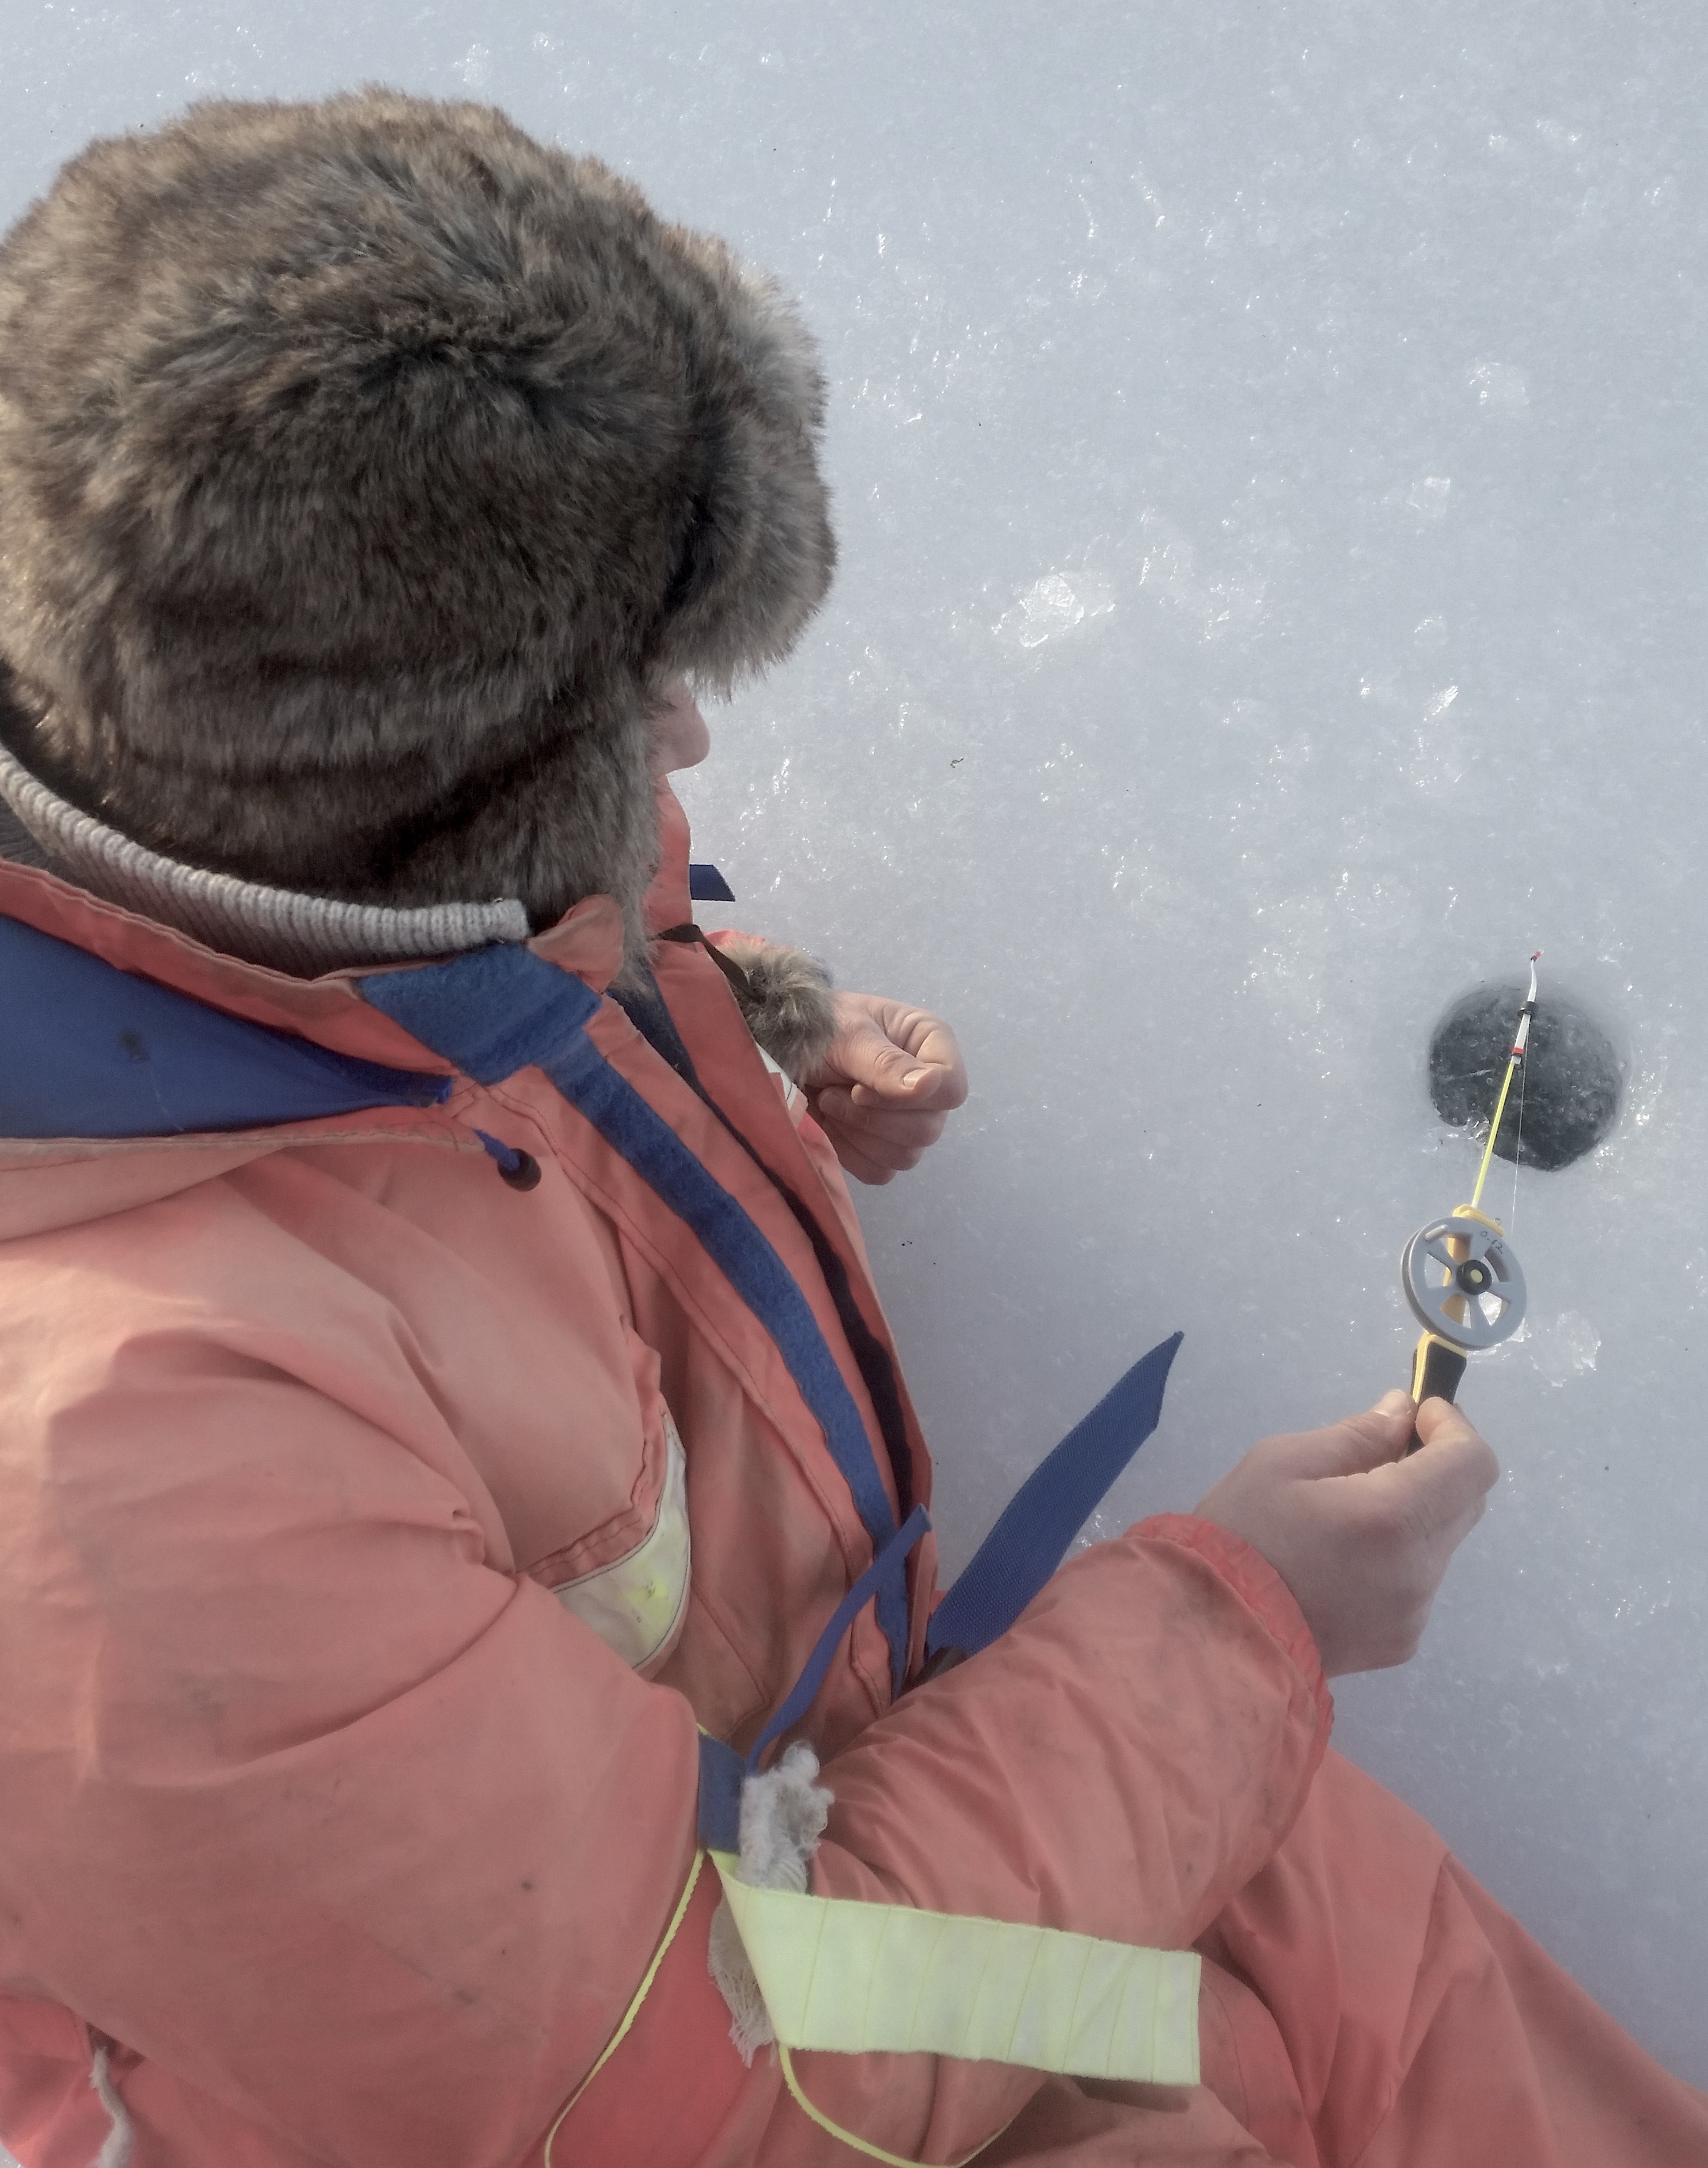
hand, man, water, nature, outdoor, snow, cold, winter, people, lake, male, ice, fishing, fisherman, frozen, ear, fish, activity, human body, men, nose, head, organ, hobby, success, ice fishing